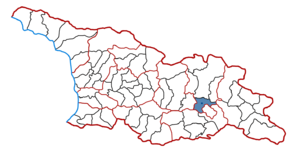
Armazi est une localité en Géorgie, située 2 km au nord-ouest de Mtskheta et 22 km au nord de Tbilissi. En tant que partie historique du Grand Mtskheta, Armazi est un endroit où l'antique ville homonyme, la première capitale de l'ancien royaume d'Ibérie, était construite. Florissant particulièrement aux premiers siècles de notre ère, elle est détruite par l'invasion arabe des années 730.